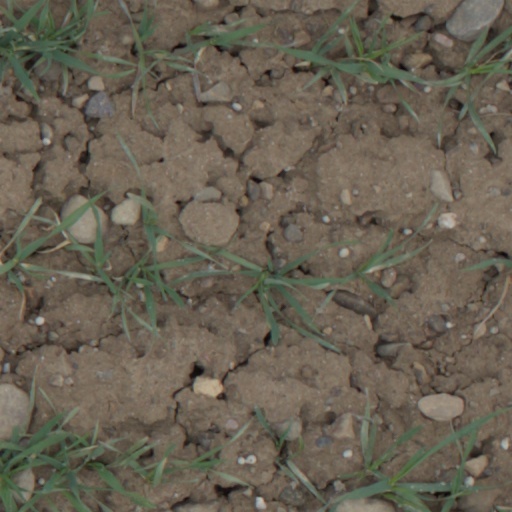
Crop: wheat